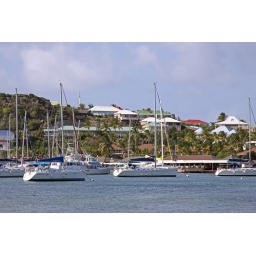
shot taken of sailboats in dawn beach marina, St. Maarten